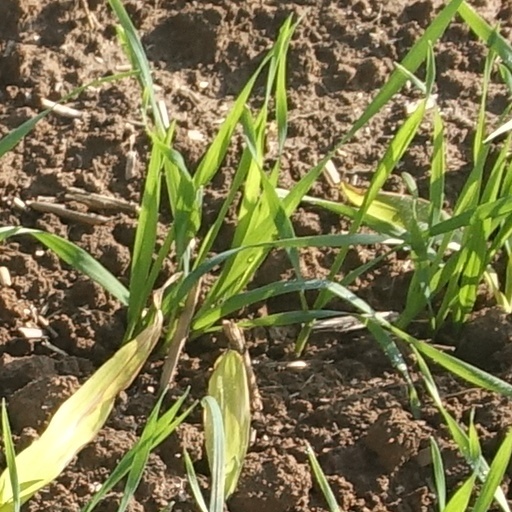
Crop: wheat